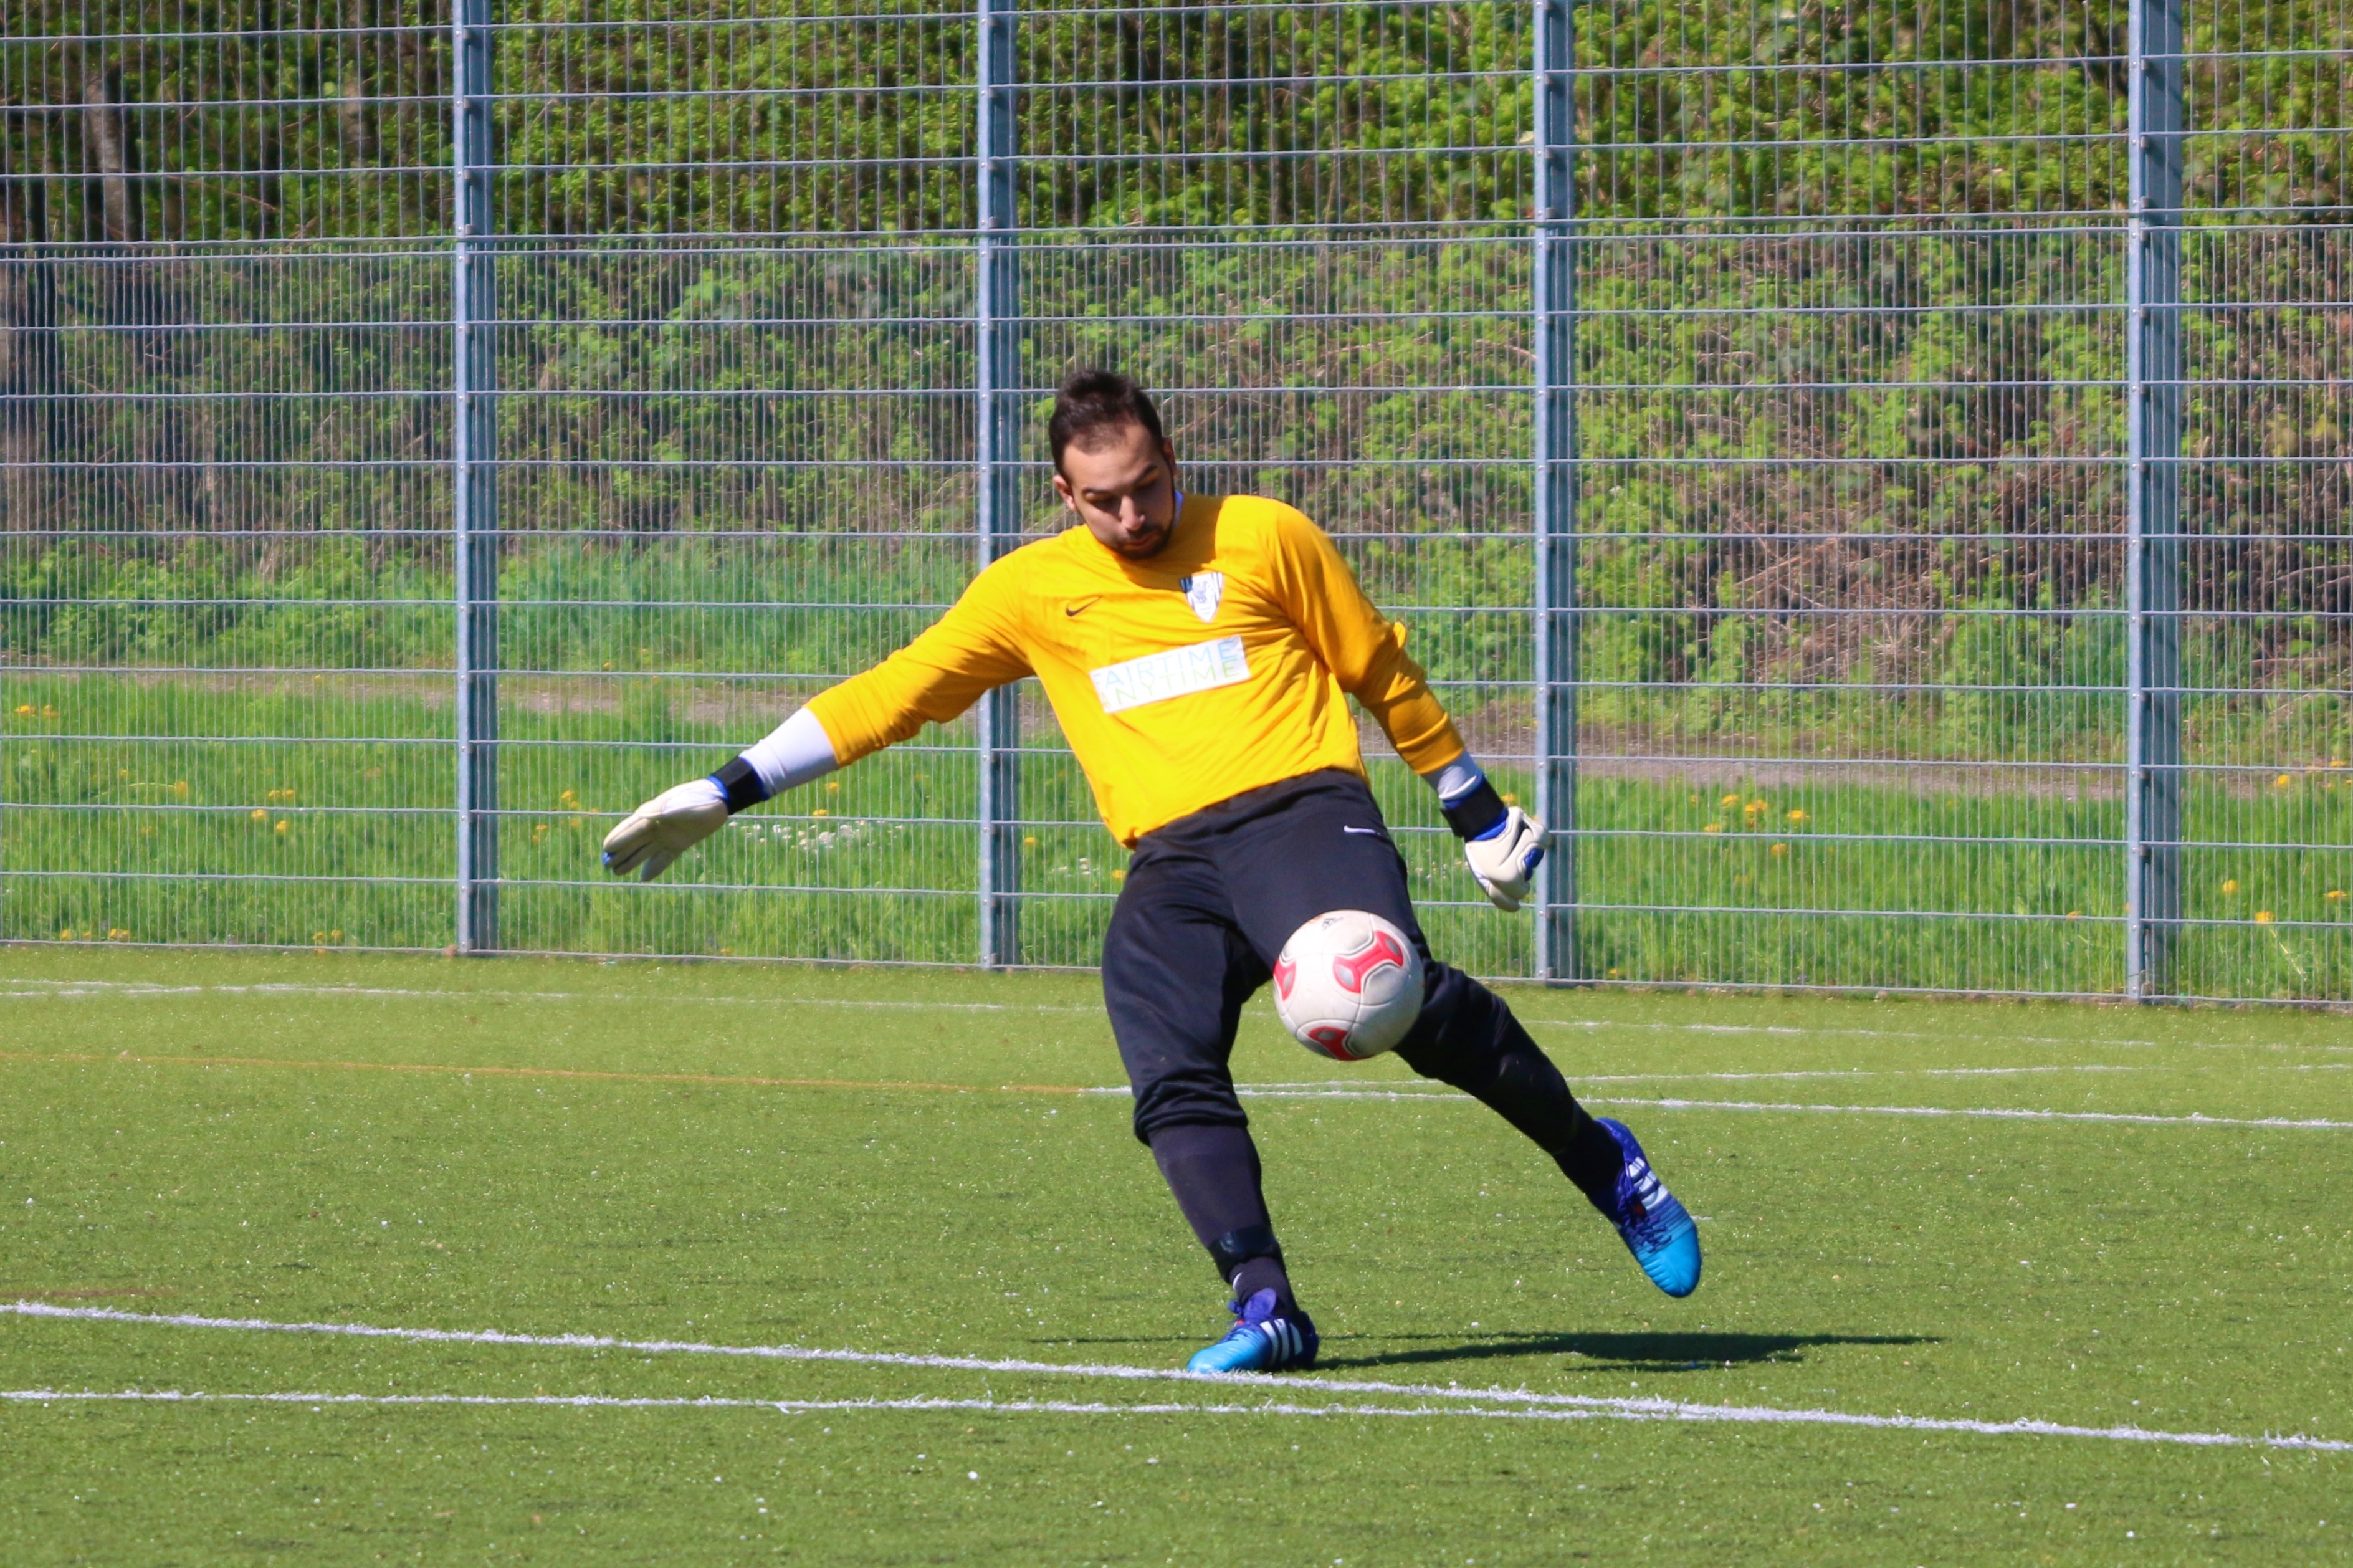
meadow, soccer, football, player, sports, athletes, tournament, goalkeeper, football player, competition event, auskick